White slave propaganda

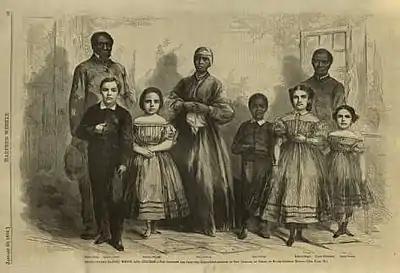
A woodcut (based on a photograph) that was published in "Harper's Weekly" on 30 January 1864 with the caption, "Emancipated Slaves, White and Colored."

White slave propaganda was a kind of publicity, especially photograph and woodcuts, and also novels, articles, and popular lectures, about slaves who were biracial or white in appearance. Their examples were used during and prior to the American Civil War to further the abolitionist cause and to raise money for the education of former slaves.